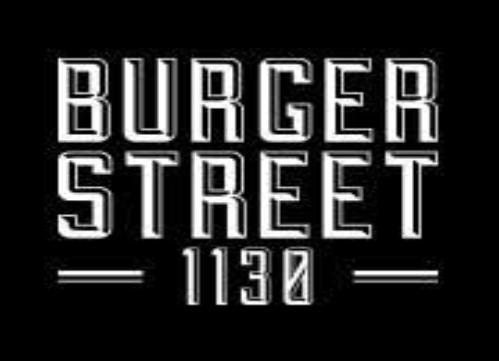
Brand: Burger Street
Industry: Food